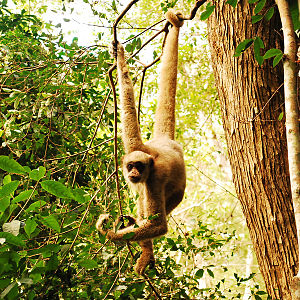
Muriquier
Nordlig muriqui, Brachyteles hypoxanthus
Muriquier, også kaldet uldedderkopaber, er en slægt af primater i familien Atelidae. I slægten findes to arter, der regnes som nogle af de mest truede primater i Amerika.